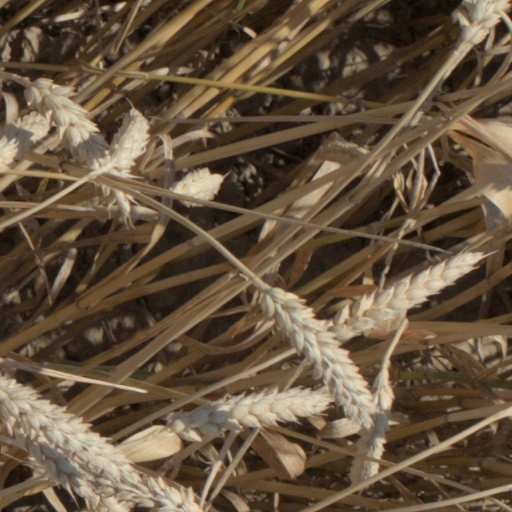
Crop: wheat